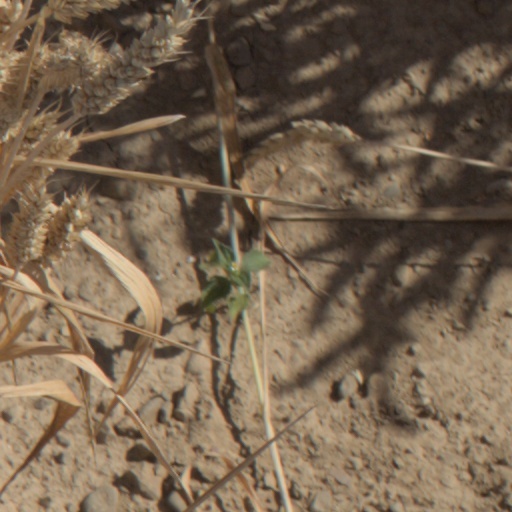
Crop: wheat